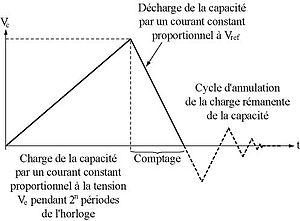
auteur
Un convertisseur analogique-numérique est un montage électronique dont la fonction est de traduire une grandeur analogique en une valeur numérique, proportionnelle au rapport entre la grandeur analogique d'entrée et la valeur maximale du signal.